Social history of post-war Britain (1945–1979)

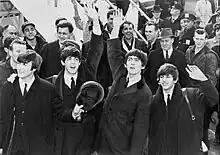
The Beatles, a band originating from Liverpool who became synonyms with the cultural changes of the 1960s, arrive in New York in 1964.

The United Kingdom was one of the victors of the Second World War, but victory was costly in social and economic terms. Thus, the late 1940s was a time of austerity and economic restraint, which gave way to prosperity in the 1950s.